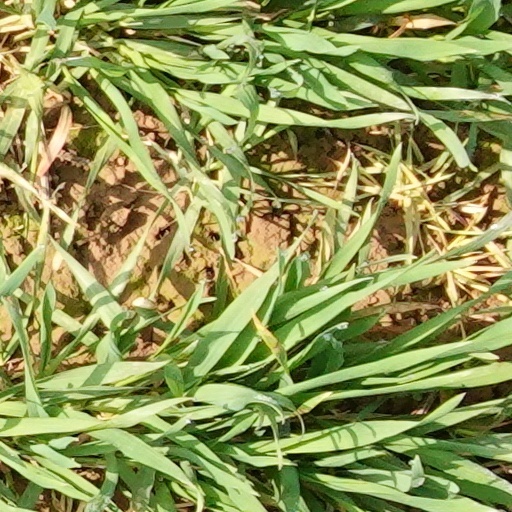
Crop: wheat